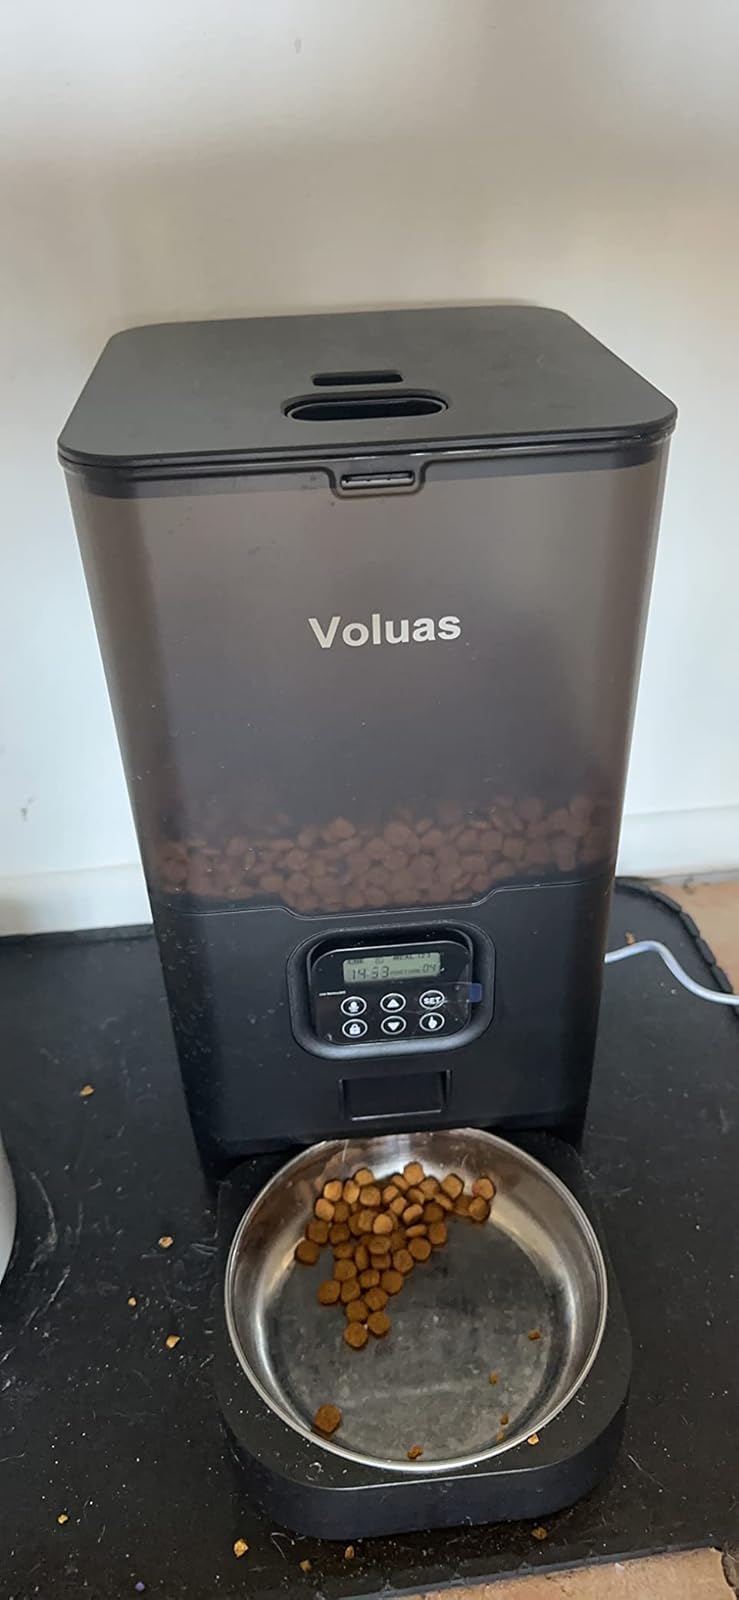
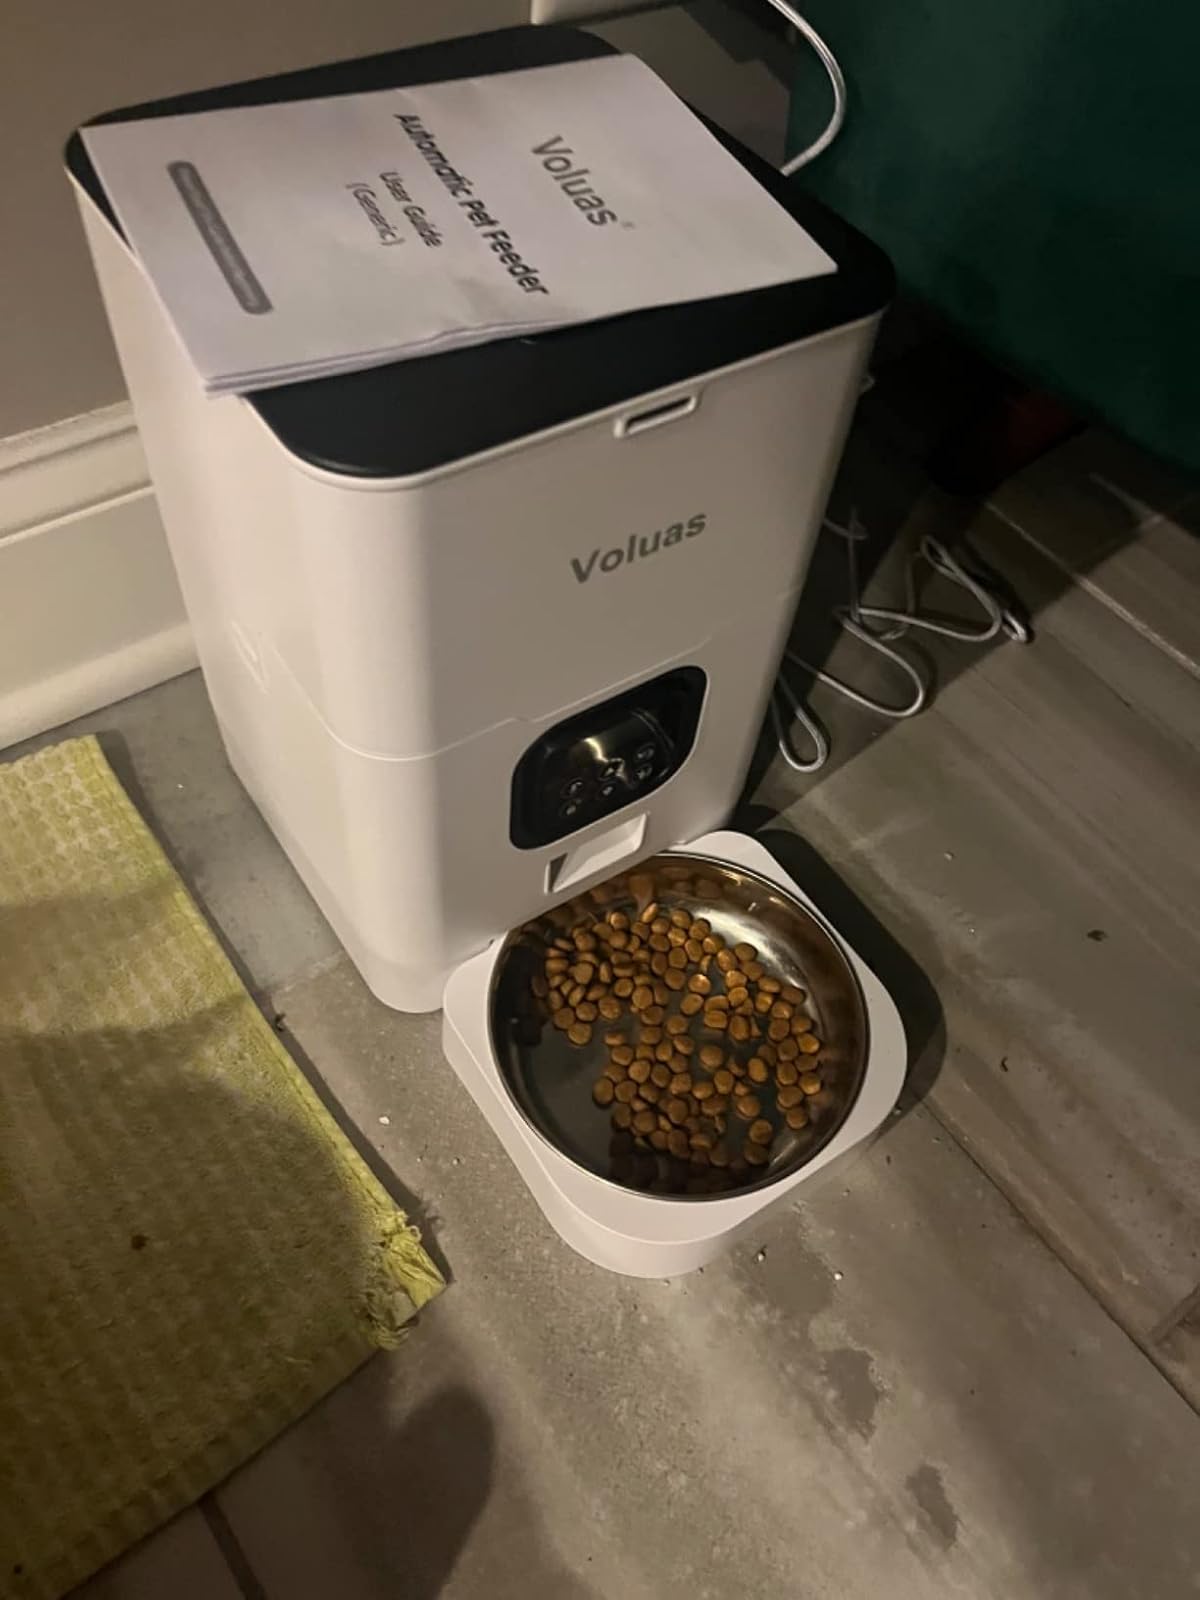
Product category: items_feeder
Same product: no